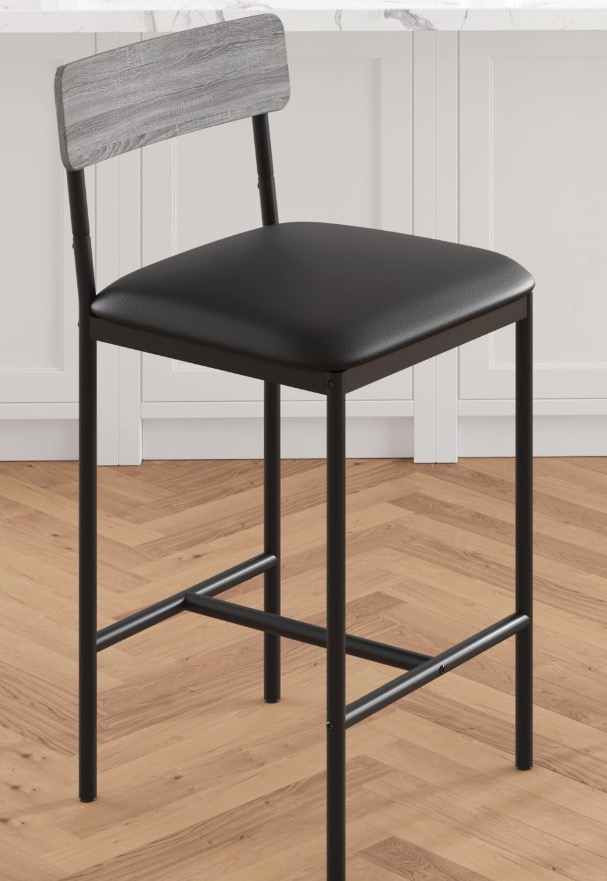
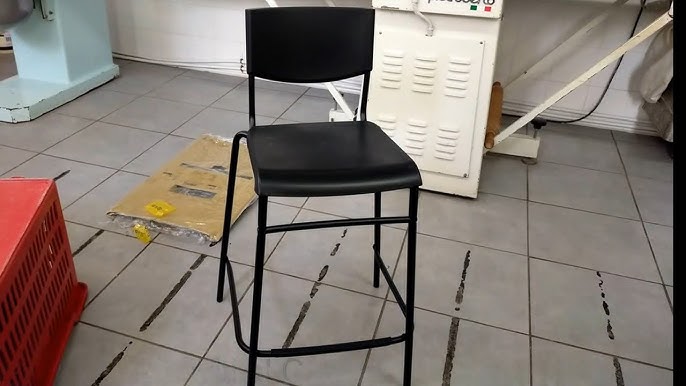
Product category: stool
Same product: no